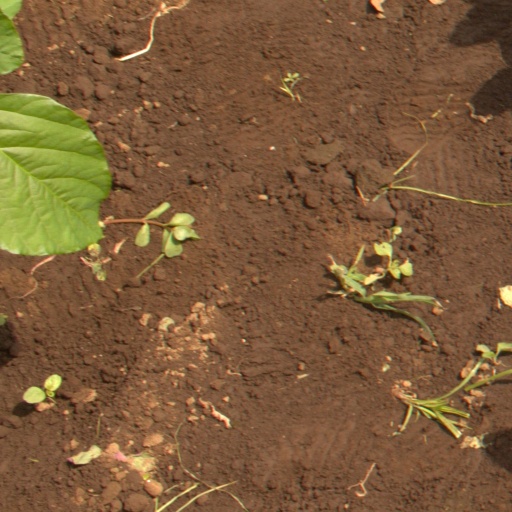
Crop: soybean